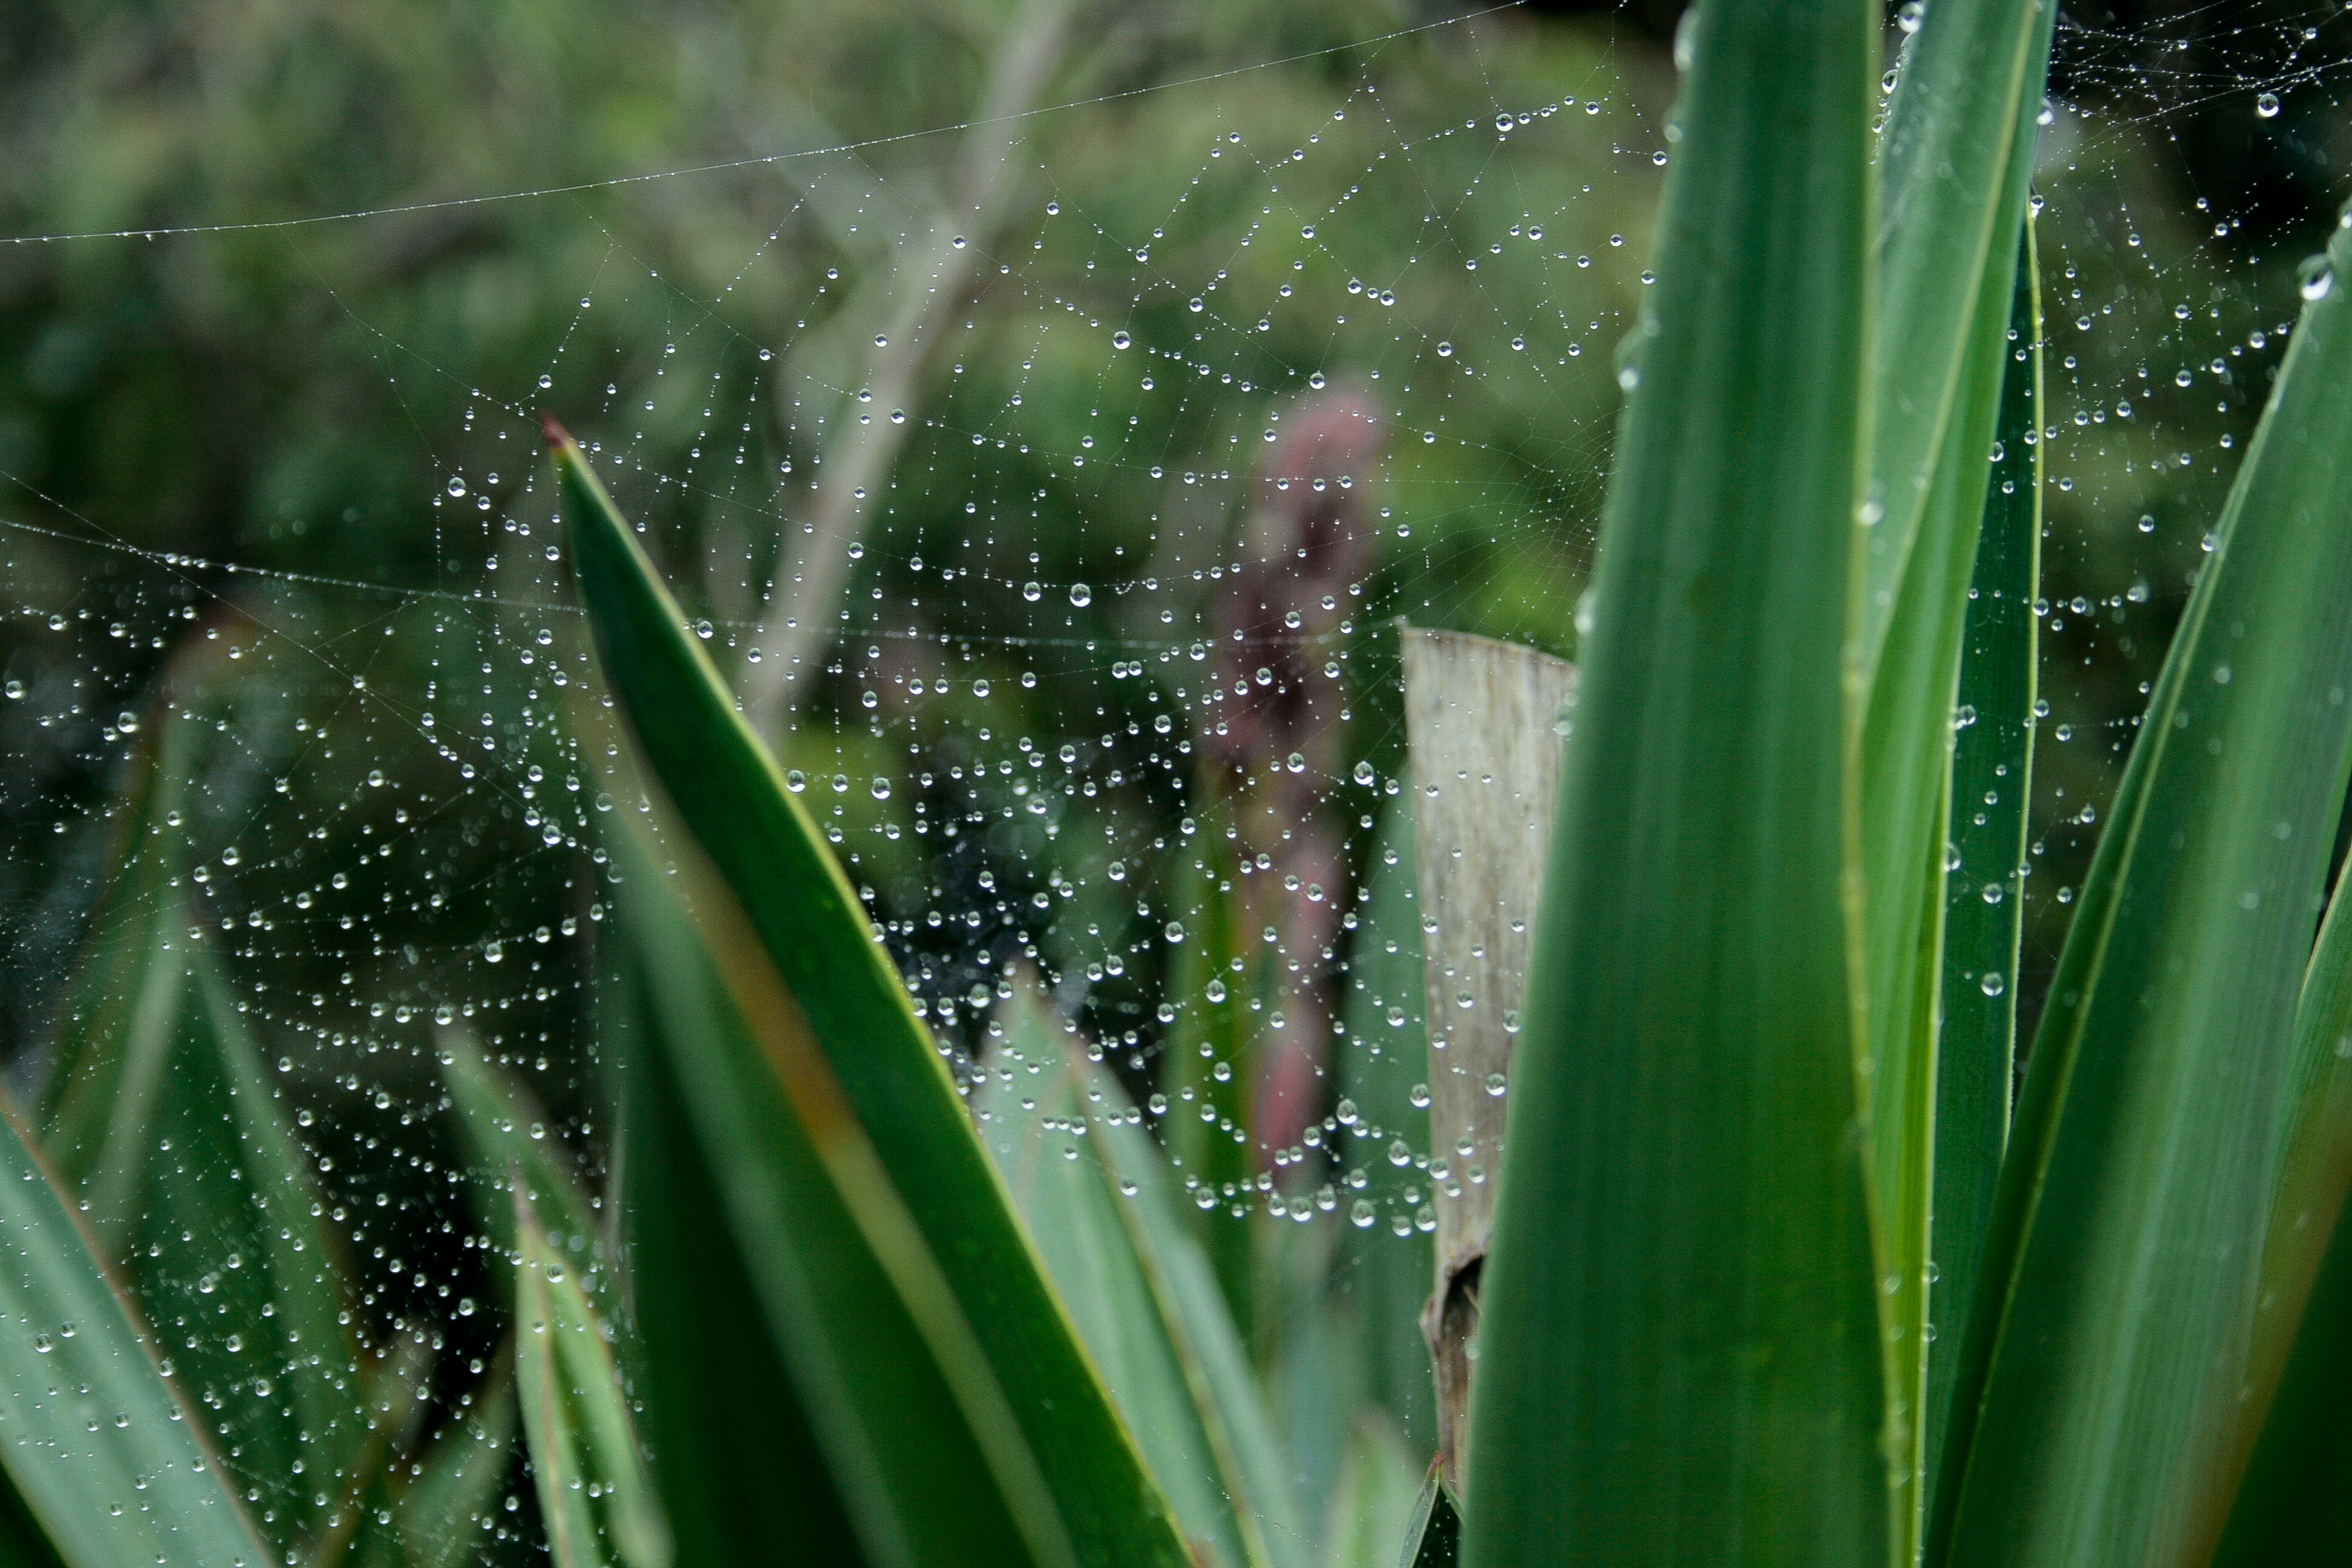
water, nature, grass, dew, plant, lawn, sunlight, leaf, flower, green, botany, flora, invertebrate, spider web, close up, spider, arachnid, moisture, macro photography, grass family, plant stem